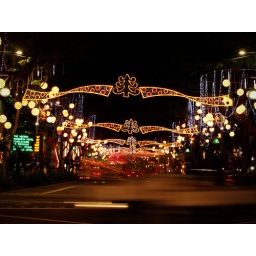
Imagine pedestrians crossing the road while you're the only one standing in the middle of the road and taking this shot!